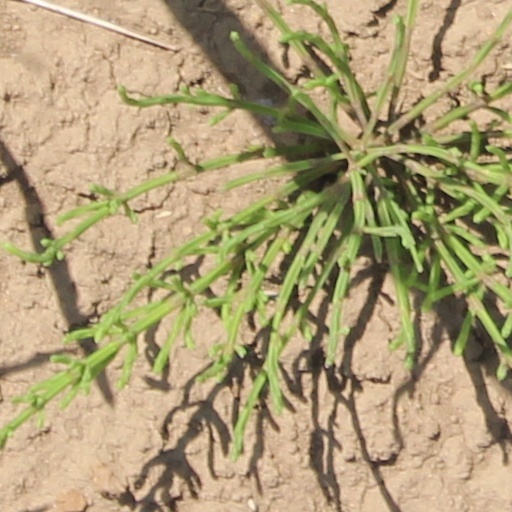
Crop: wheat